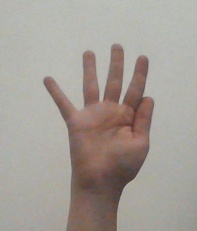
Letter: sheen